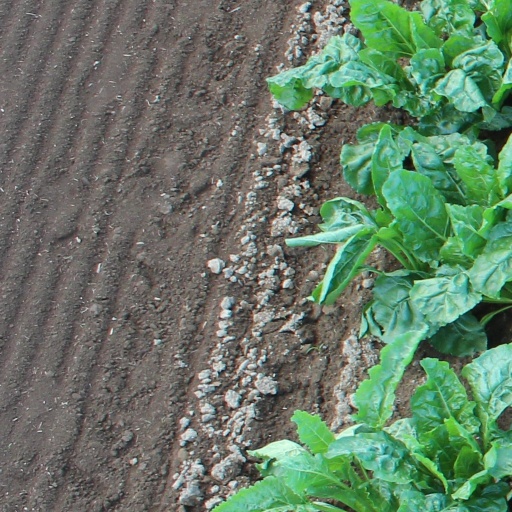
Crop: sugar beet